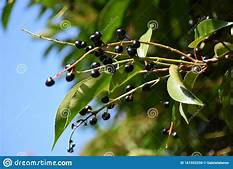
Label: others